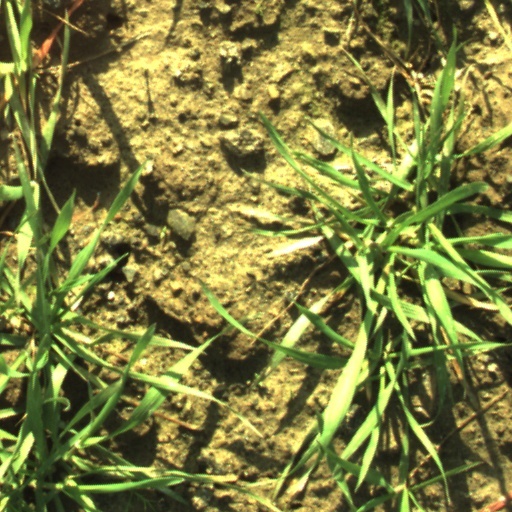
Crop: wheat